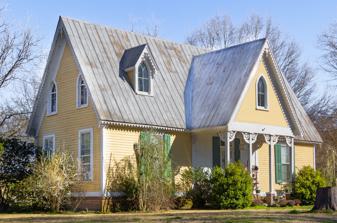
Building: Dr. Joseph M. Bynum House
Country: United States of America
Year built: 1877
Historic house in Mississippi, United States United States historic place Dr. Joseph M. Bynum House U.S. National Register of Historic Places Show map of Mississippi Show map of the United States Location 48 S. Front St., Rienzi, Mississippi Coordinates 34°45′42″N 88°31′40″W / 34.76167°N 88.52778°W / 34.76167; -88.52778 Area less than one acre Built 1877 ( 1877 ) Architectural style Late Gothic Revival NRHP reference No. 96001268 Added to NRHP November 24, 1997 The Dr. Joseph M. Bynum House is a historic house in Rienzi, Mississippi , U.S.. It was built from 1876 to 1877 for Dr. Joseph Medicus Bynum, a physician from South Carolina. It was designed in the Gothic Revival architectural style . It has been listed on the National Register of Historic Places since November 24, 1997. References